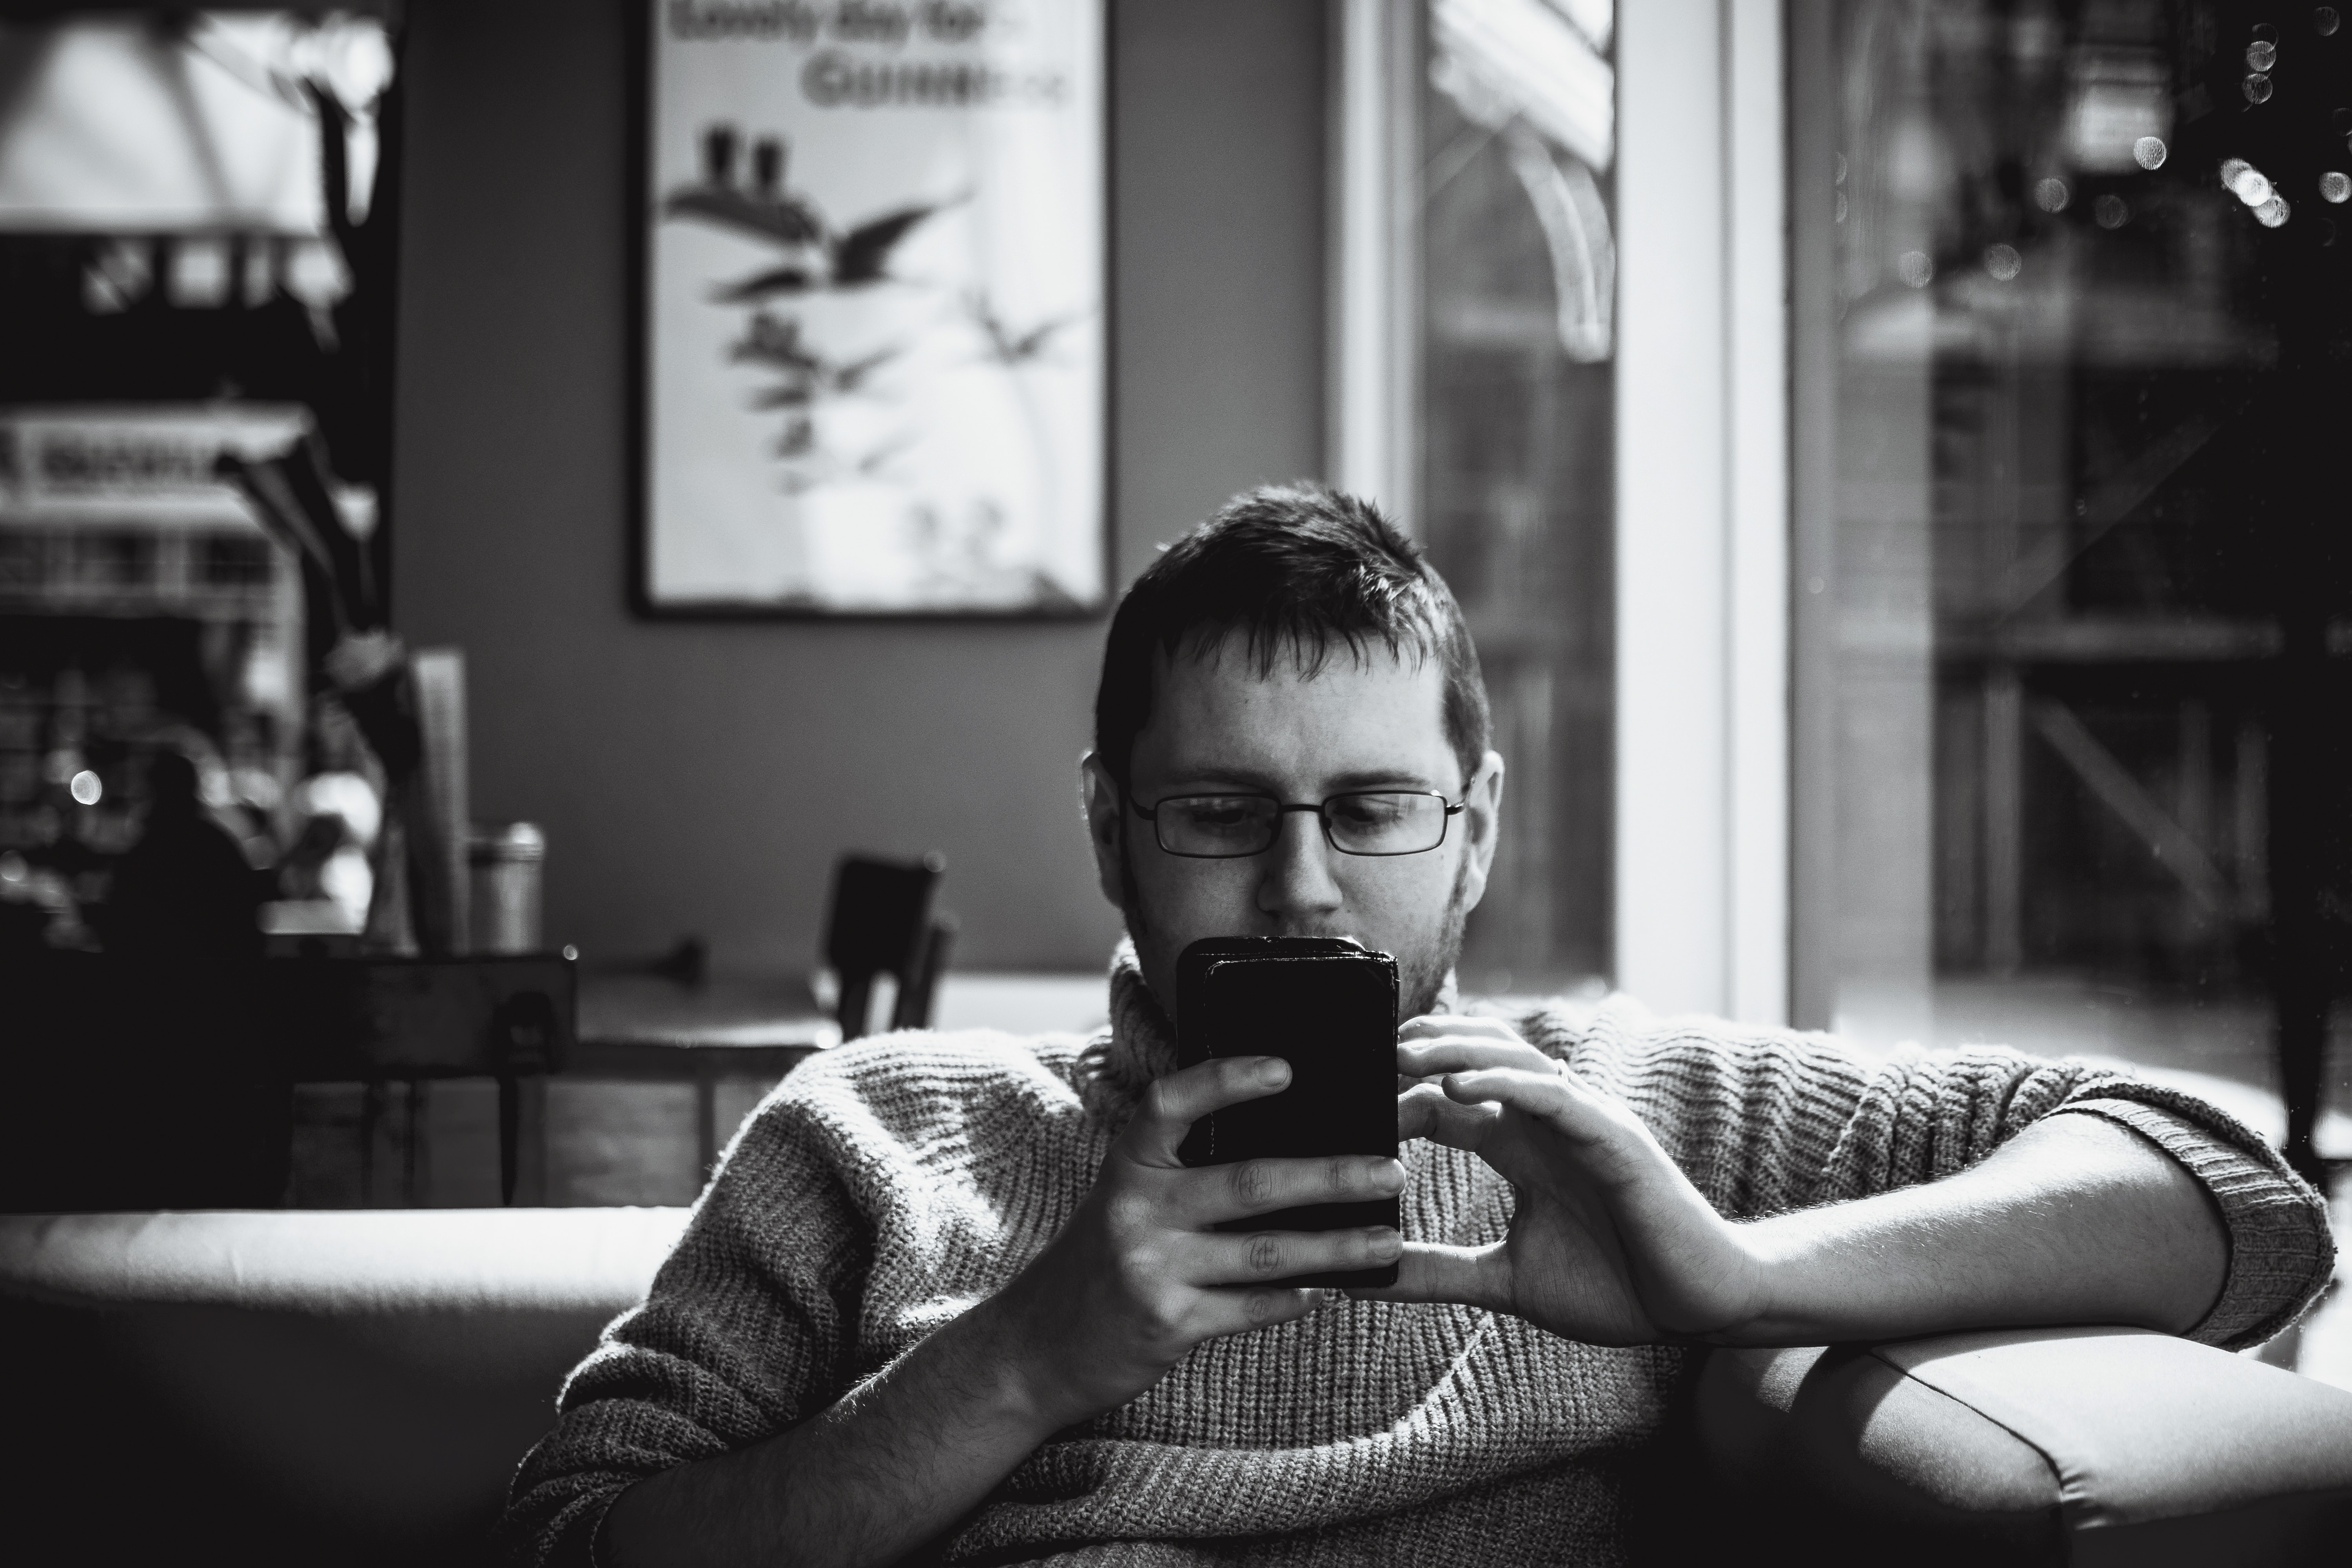
black, white, photograph, black and white, monochrome, monochrome photography, snapshot, photography, sitting, street, stock photography, style, portrait photography, portrait, glasses